International Youth Library

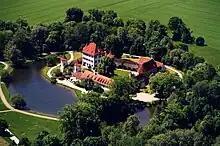
Aerial View

The Munich library was founded in 1949 by the journalist and author Jella Lepman. The idea was a huge success because of the youth book exhibition in 1946, from which the exhibition material became the basis for the library's collection. On 14 September 1949, the international youth library opened with a collection of over 8000 volumes. Jella Lepman's idea to promote tolerance, reconciliation and understanding of other life forms and cultures with the help of international child and youth books as influential material, was received by the public with great interest. The international youth library serves as an archive of the valuable and rare collection, as well as a place for children's gathering and interacting and to promote its objectives.